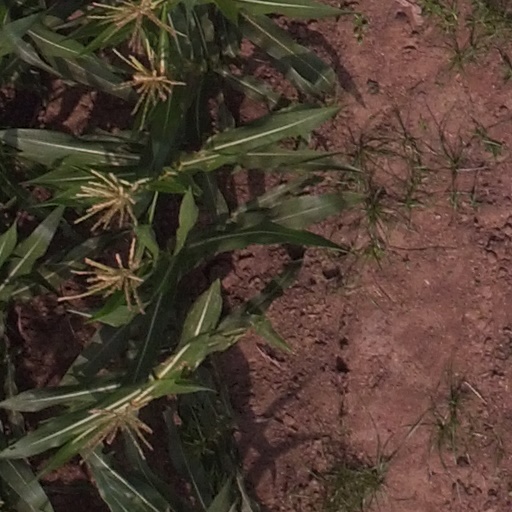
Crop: maize; corn